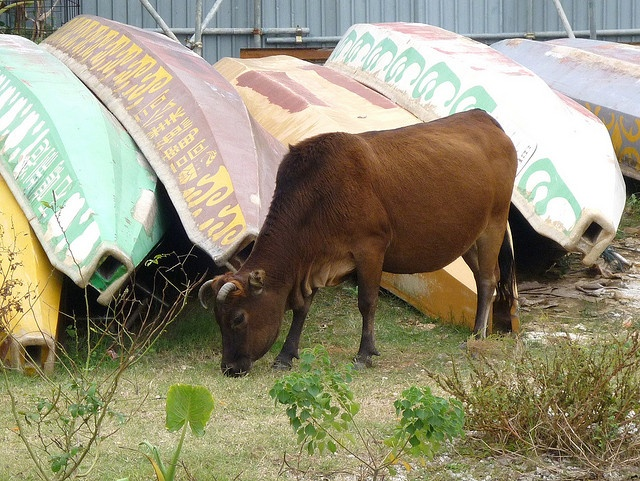
A cow is grazing by a group of boats on the grass.
a close up of a small cow standing near many small boats
A cow grazing the grass standing next to a pile of boats.
A cow grazing in front of overturned boats
A cow grazing in front of colorful Hawaiian canoes.